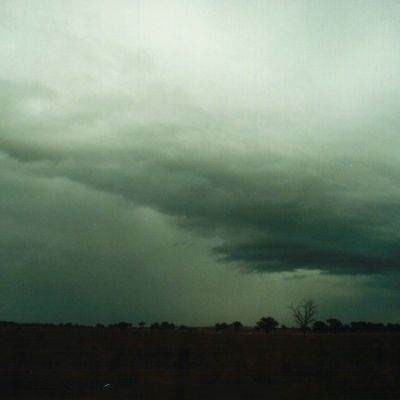
Cloud type: Stratocumulus (Sc)